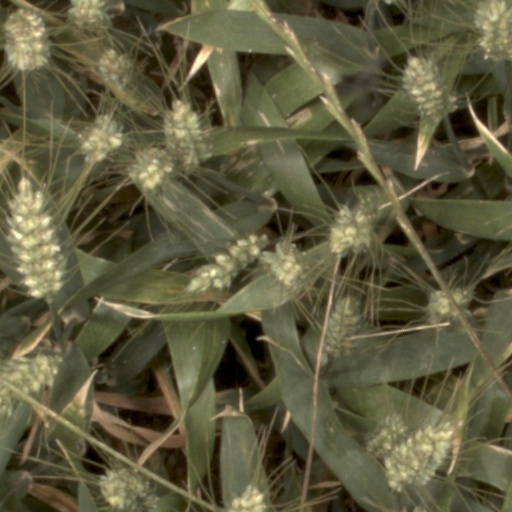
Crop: wheat